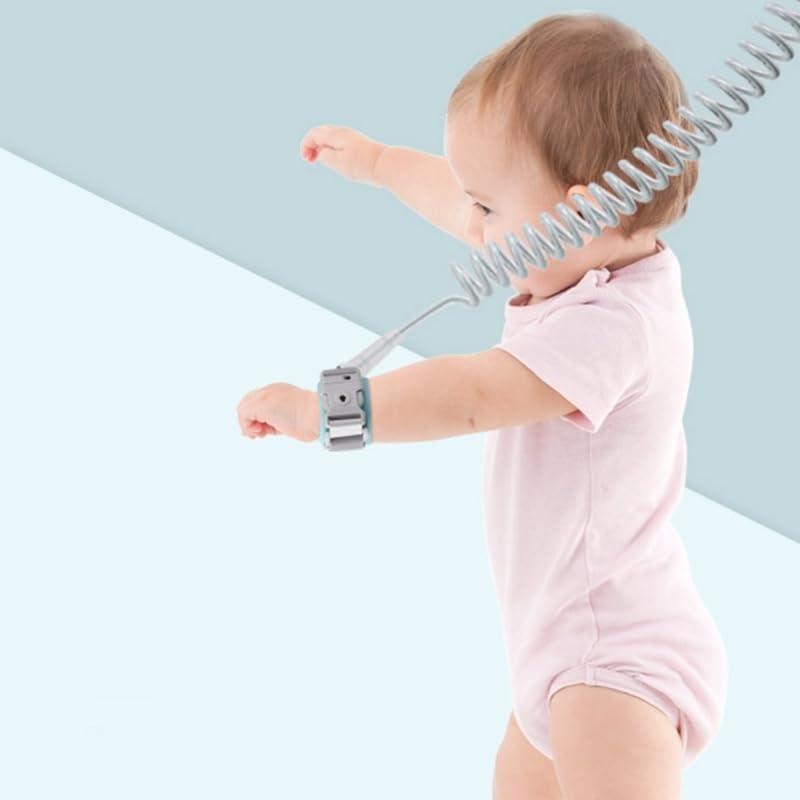
Baby Child Anti Lost Wrist Band
flashtraders.pk has the best prices of Baby Child Anti Lost Wrist Band in Pakistan with fast delivery in all major cities of Pakistan. Including Karachi, Lahore, Faisalabad, Rawalpindi, Multan, Hyderabad, Gujranwala, Peshawar, Quetta, Islamabad, and many more cities at the lowest price. Take a look at Baby Child Anti Lost Wrist Band Description Durable Material: Made from high-quality, non-toxic materials that are safe for children’s skin. Adjustable Size: Easily adjustable to fit various wrist sizes, providing a secure and comfortable fit. Bright Colors: Available in fun, vibrant colors that children will love, making it easy to spot. Strong Connection: Features a sturdy connection mechanism to ensure it stays securely attached. Lightweight and Comfortable: Designed for all-day wear without discomfort, allowing your child to play freely. Versatile Use: Ideal for parks, malls, airports, and any public places where children might wander off.
Brand: flashtraders.pk
Category: Baby & Toddler > Baby Safety > Baby Safety Harnesses & Leashes > Wristbands